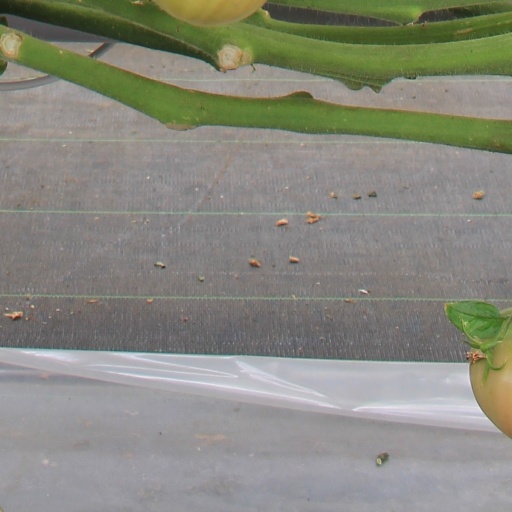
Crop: tomato